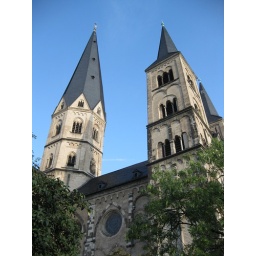
Another shot of the basilica in Bonn with a brilliant blue sky for a background.